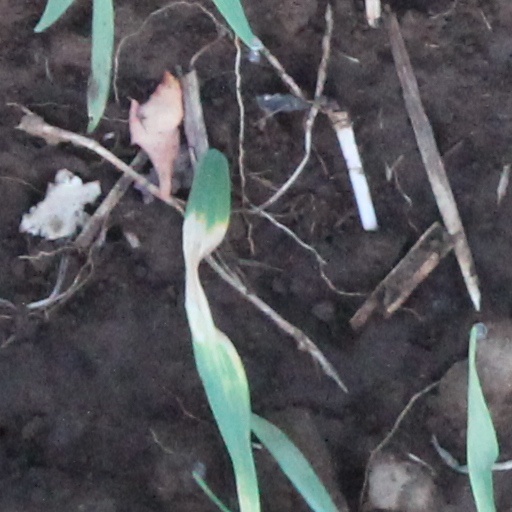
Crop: wheat